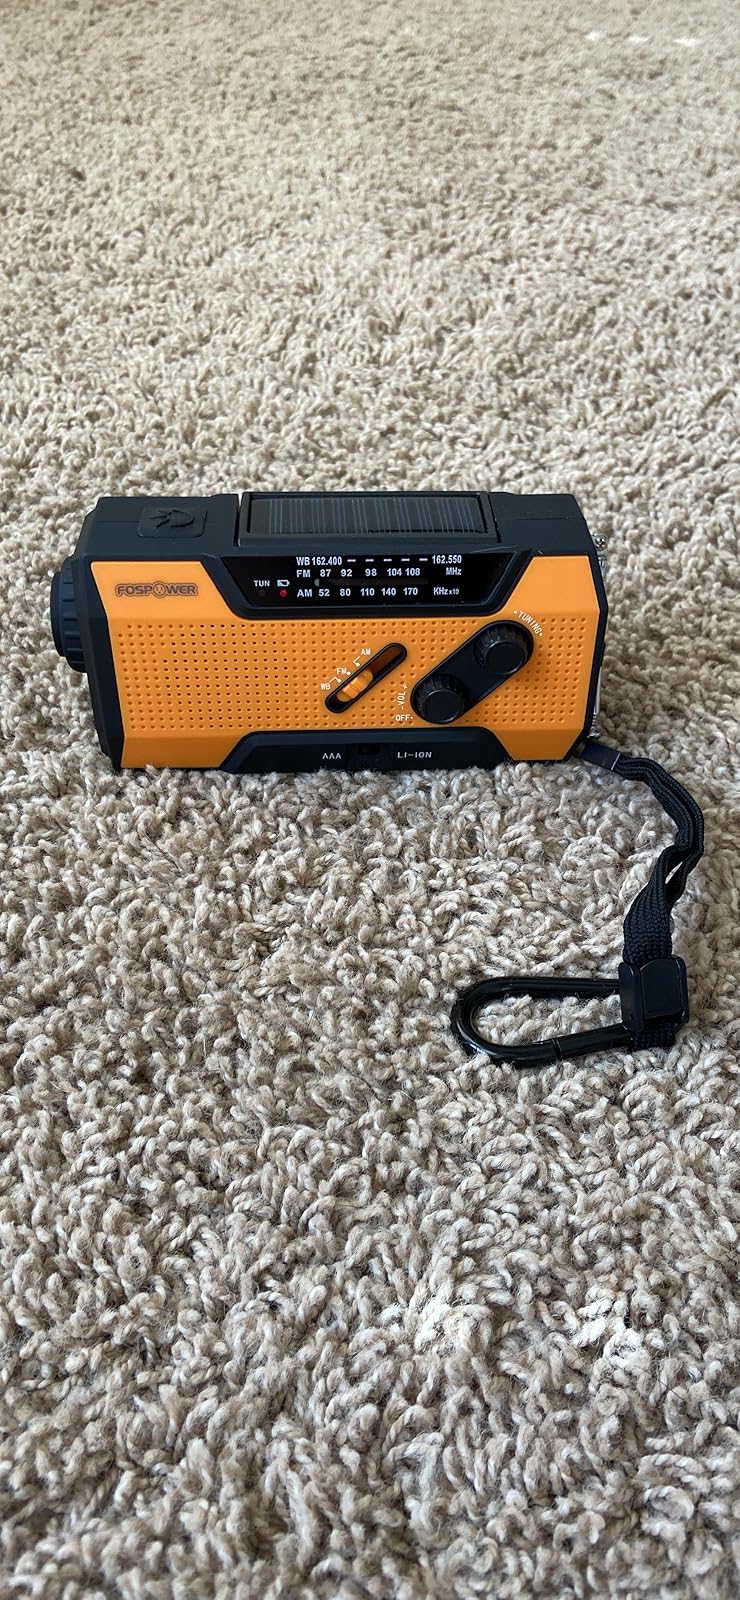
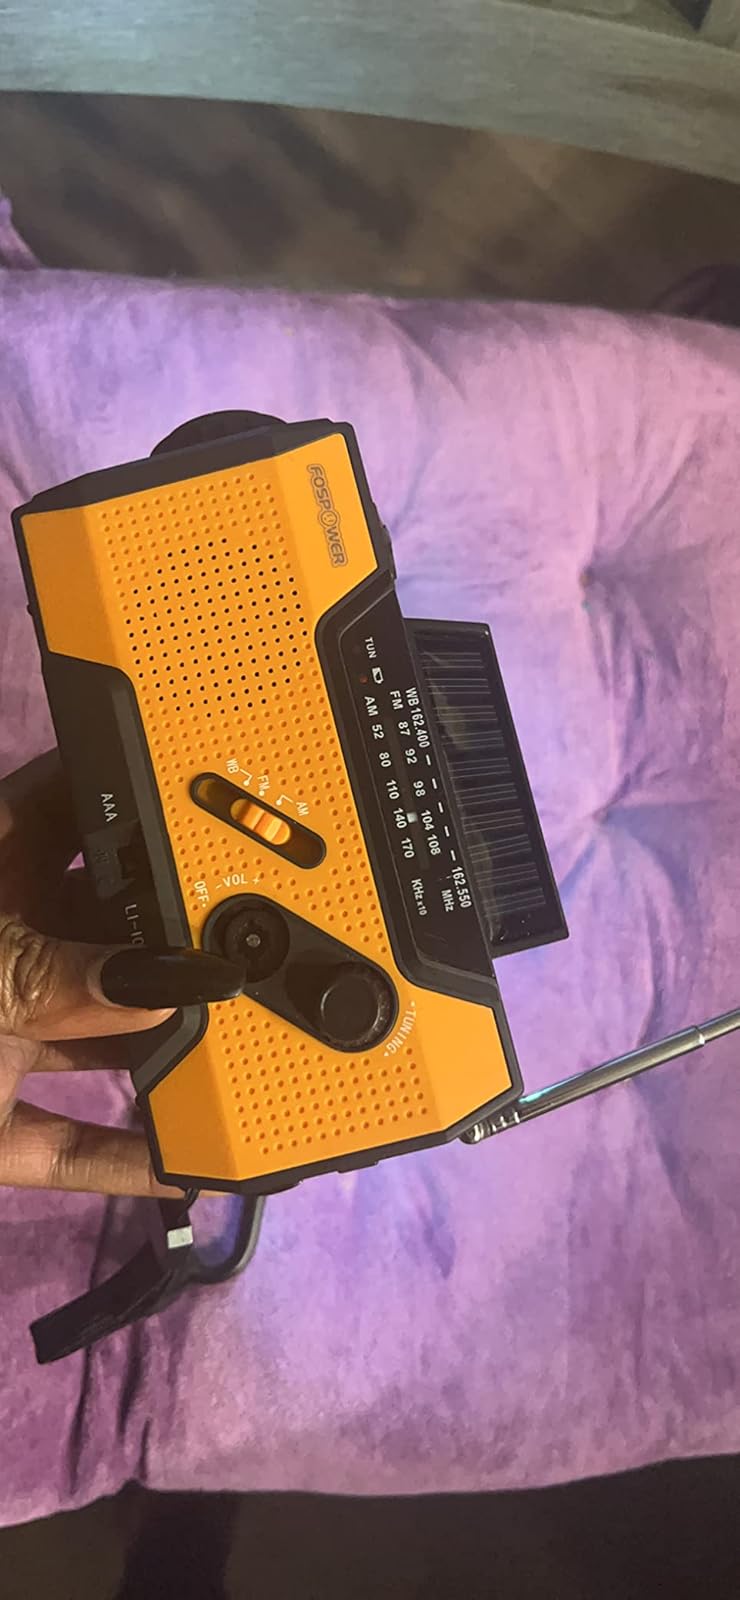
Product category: radio
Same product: yes